History of Microsoft

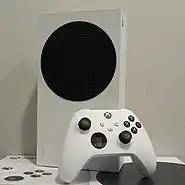
The Xbox Series S, released in 2020

On February 4, 2014, Steve Ballmer stepped down as CEO of Microsoft and was succeeded by Satya Nadella, who previously led Microsoft's Cloud and Enterprise division. On the same day, John W. Thompson took on the role of chairman, with Bill Gates stepping down from the position, while continuing to participate as a technology advisor. On April 25, 2014, Microsoft acquired Nokia Devices and Services for $7.2 billion (~$ in ). The new subsidiary was renamed Microsoft Mobile Oy. In May 2016, the company announced it will lay off 1,850 workers, taking an impairment and restructuring charge of $950 million (~$ in ). During the previous summer of 2015 the company wrote down $7.6 billion (~$ in ) related to its mobile-phone business and fired 7,800 employees from those operations. On September 15, 2014, Microsoft acquired the video game development company Mojang, best known for its wildly popular flagship game "Minecraft", for $2.5 billion (~$ in ).